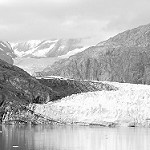
Label: B & W